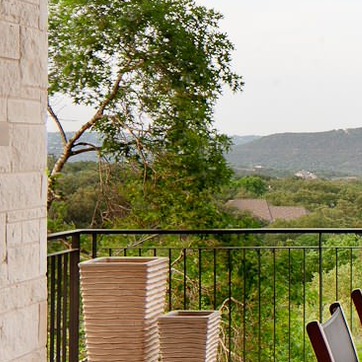
Material: foliage